William Churchill Hammond

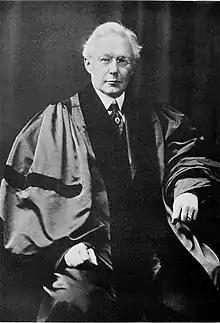
Hammond in academic regalia, c. 1916

William Churchill Hammond (November 25, 1860 – April 15, 1949) was an American organist, choirmaster, and music educator. He is noted for being one of the founding members of the American Guild of Organists, and for a lengthy tenure on the faculty of Mount Holyoke College.